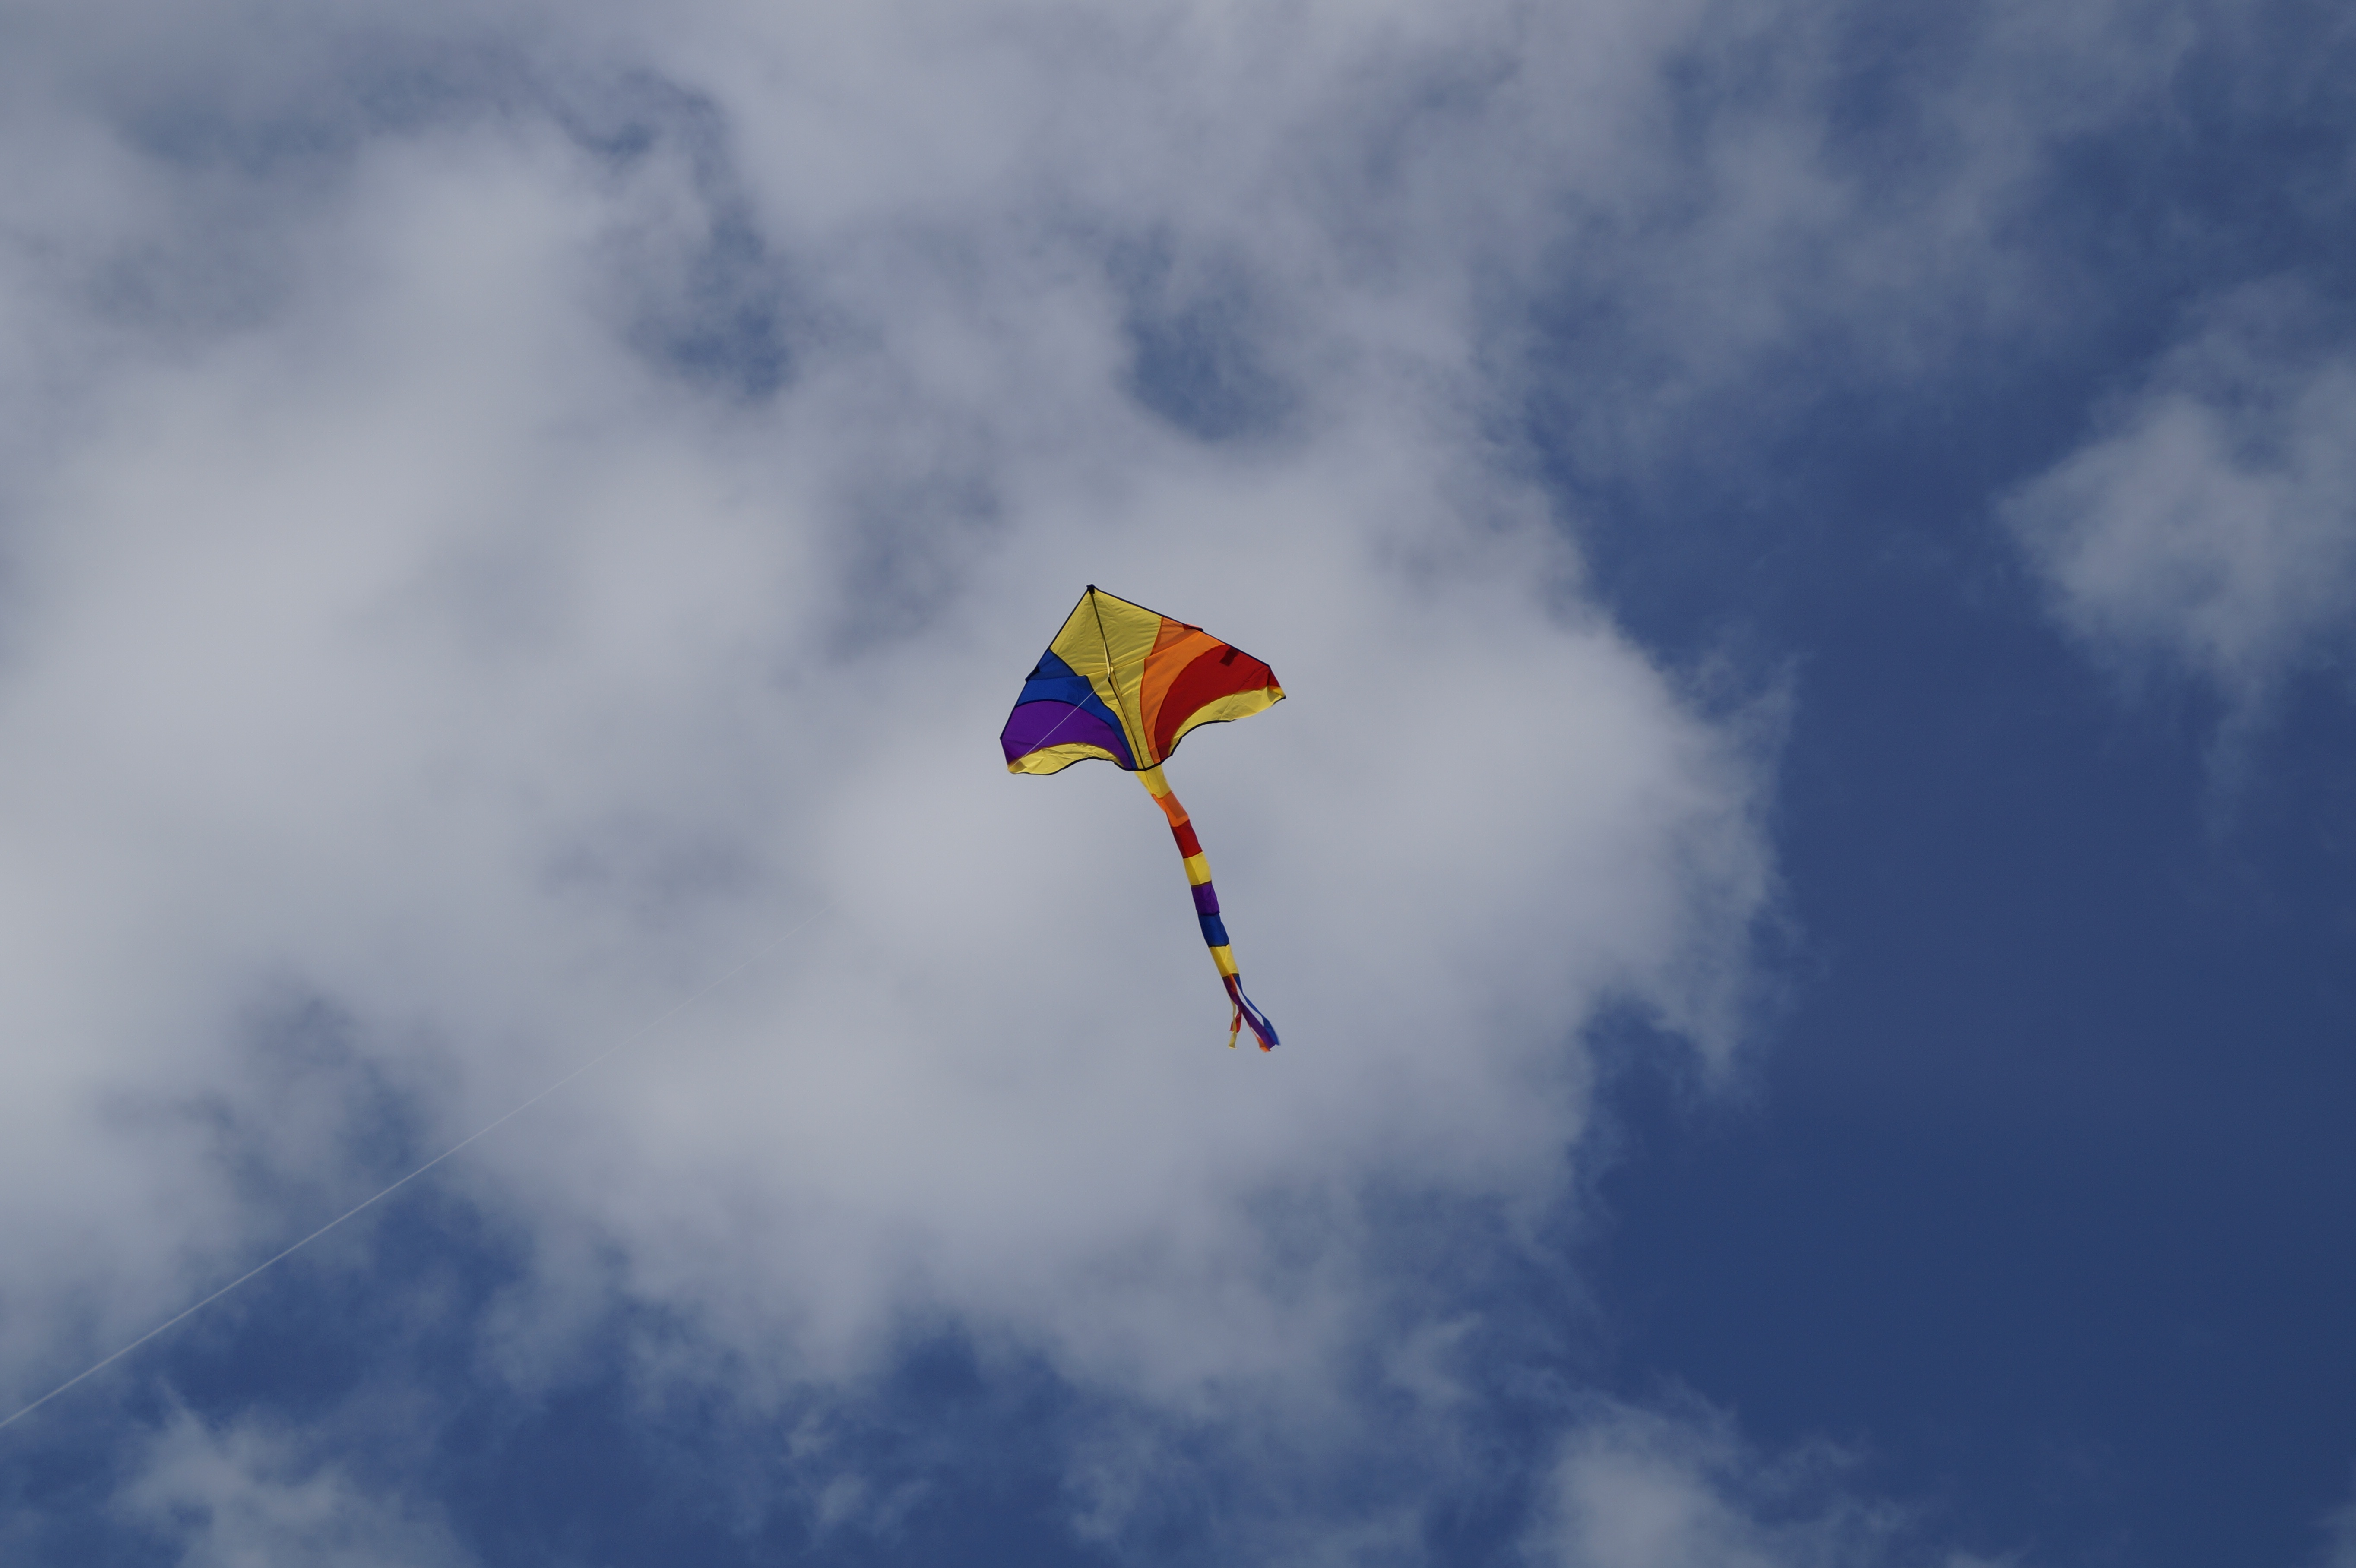
wing, sky, wind, fly, flight, autumn, child, blue, colorful, extreme sport, toy, parachute, start, sports, toys, windy, parachuting, air sports, dragons, kites rise, pull up, start phase, herbstwind, atmosphere of earth, windsports, kite sports